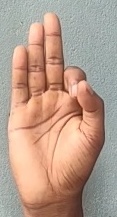
ASL sign: F